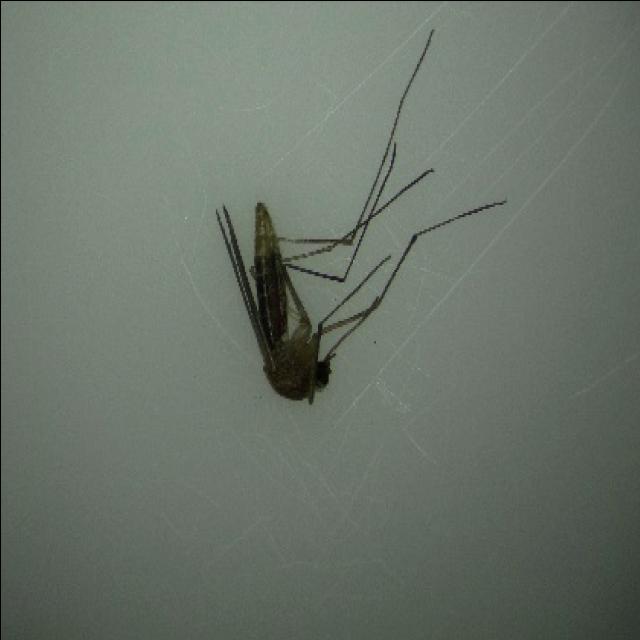
Species: culex_pipiens